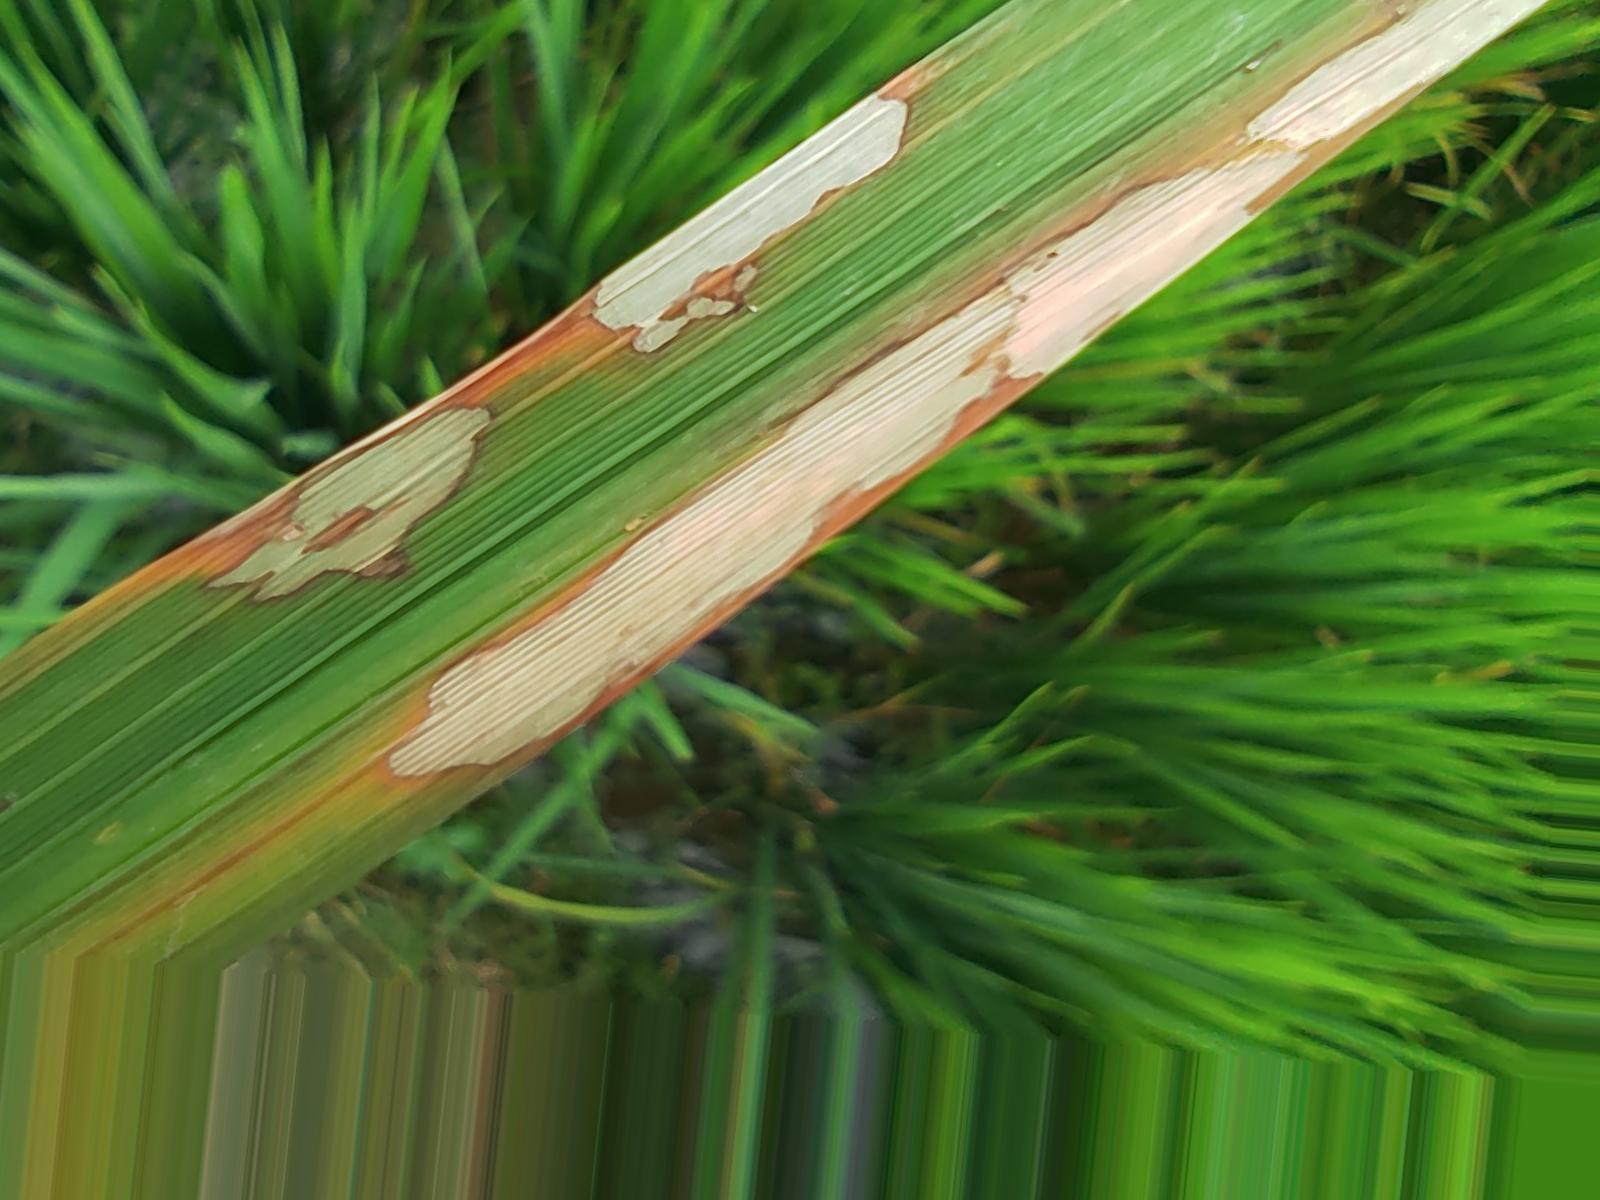
Nhãn: Bệnh Đốm Vằn ( Khô vằn ) ( Sheath Blight )